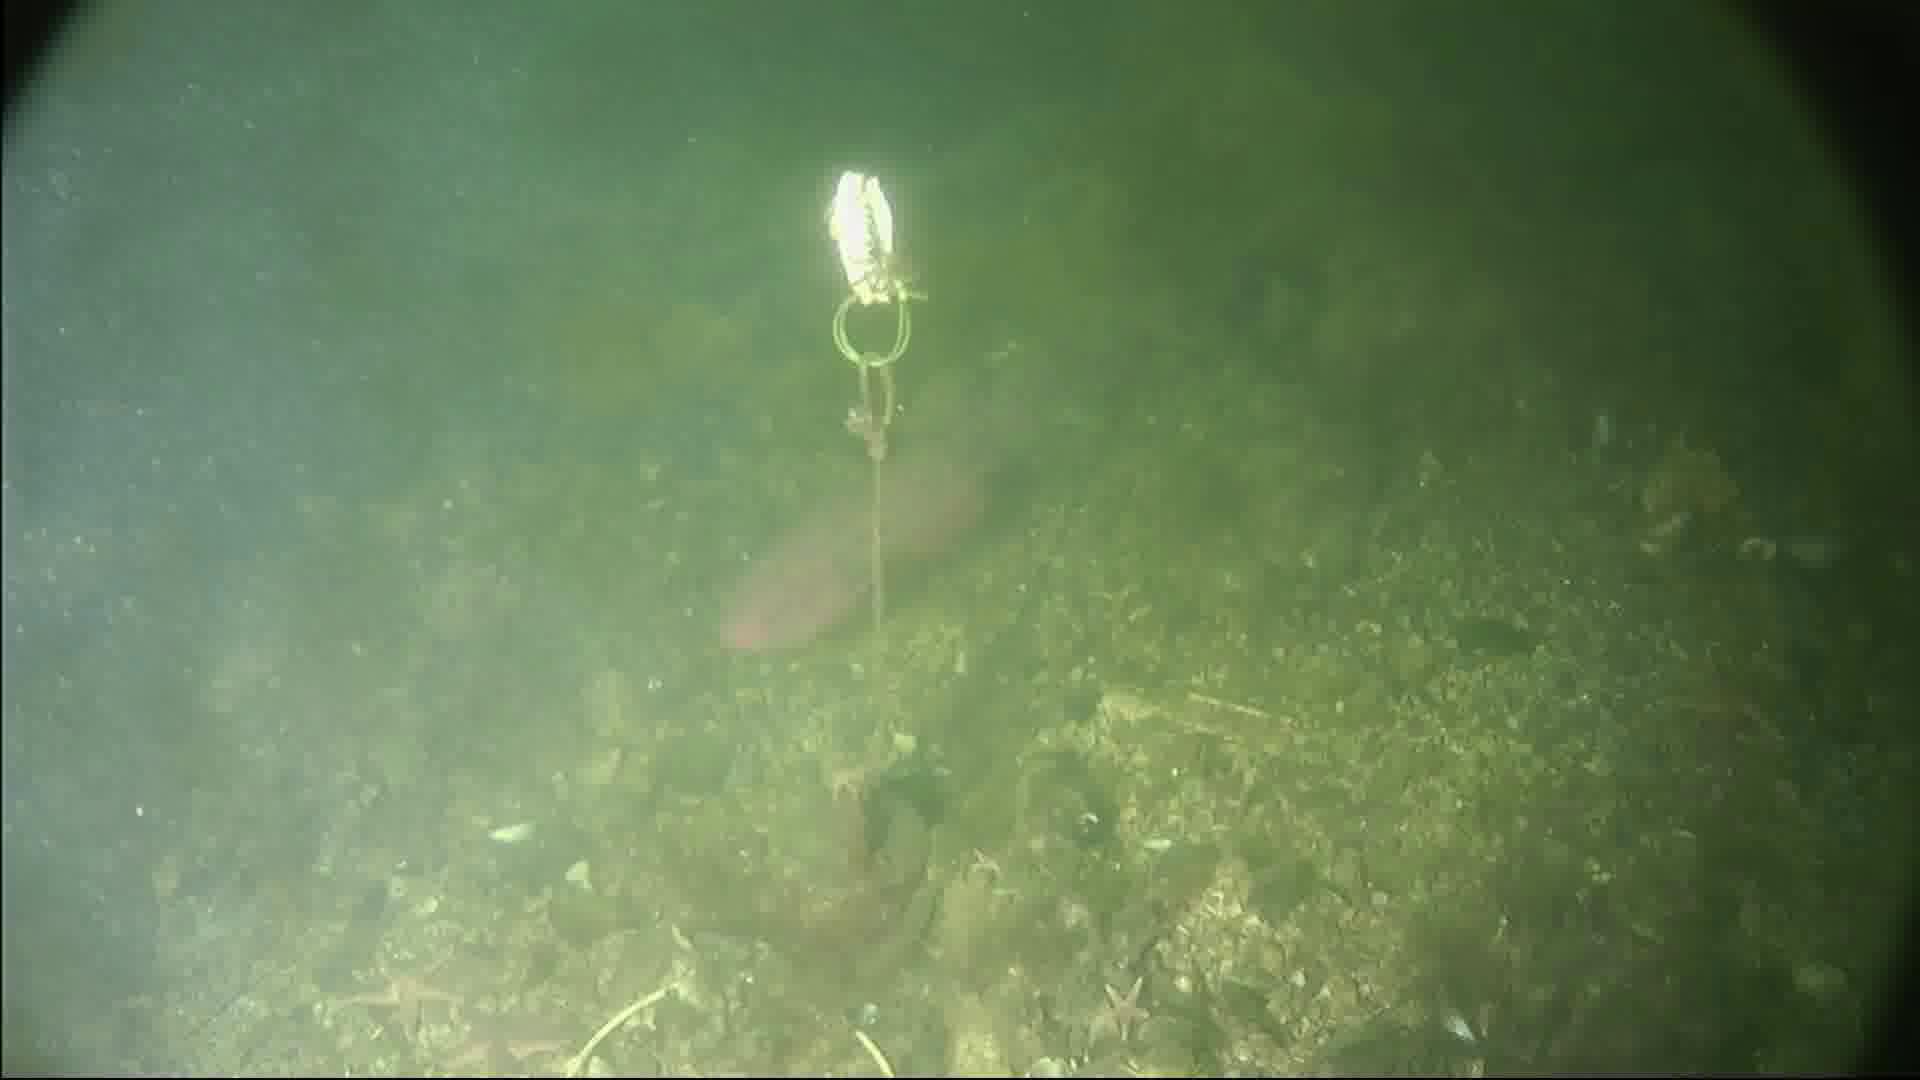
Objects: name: starfish
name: crab
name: fish